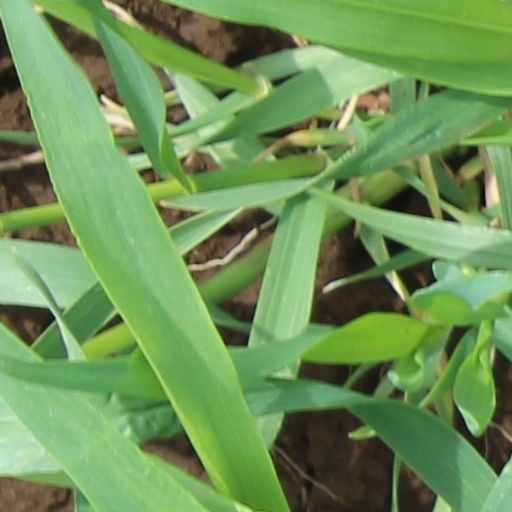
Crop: wheat